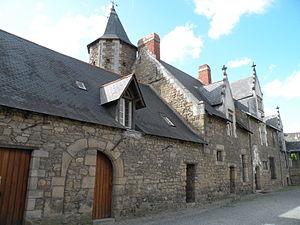
Le musée compagnonnique de Nantes. Manoir de la Hautière
Manoir de la Hautière est un manoir bâti vers la fin du XIVᵉ siècle, situé rue Claude-Guillon-Verne, dans le quartier Bellevue - Chantenay - Sainte-Anne, à Nantes en France. Le bâtiment a été inscrit à l'inventaire supplémentaire des monuments historiques en 1926.
Le compagnonnage désigne un système traditionnel de transmission de connaissances et de formation à un métier, qui s'ancre dans des communautés de compagnons. Un aspirant compagnon se forme à un métier à travers une série de pratiques éducatives encadrées par la communauté de compagnons qu'il souhaite rejoindre. Ces pratiques, multiples, peuvent inclure tant l'enseignement scolaire que l'itinérance éducative et les rituels d'initiation. Suite à cette période de compagnonnage, l'aspirant est accepté comme compagnon par sa corporation, et pourra lui-même participer à la formation de futurs aspirants.
Cet article recense de manière non exhaustive les châteaux, maisons fortes, mottes castrales, situés dans le département français de la Loire-Atlantique.